Actopan, Hidalgo

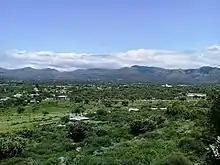
Actopan Valley belonging to the Mezquital Valley, the Sierra de Actopan belonging to the Sierra Madre Oriental can be seen.

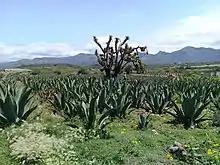
Maguey plantation on the outskirts of the city.

On January 16, 1722, a retinue from the viceroy arrived in the jurisdiction, in which it was ordered to proceed with the pacification, apprehension of the culprits, as well as the effective implementation of the "repartimiento". On January 22, only two involved were apprehended and taken to jail. The "indios" of Actopan had to accept the work regime, with the exception of the town of Santiago Tlachichilco (Santiago de Anaya). In a regular way the "repartimiento" was carried out until the year 1724, on January 10, 1724, some "indios" rose up again against the "repartimiento". Not many joined the rebellion and with the militia that the Mayor was able to gather, it was enough to dissuade the mutineers. On September 2, 1724, the viceroy approved the exemption of the "repartimiento" for all the towns in the jurisdiction of Actopan.